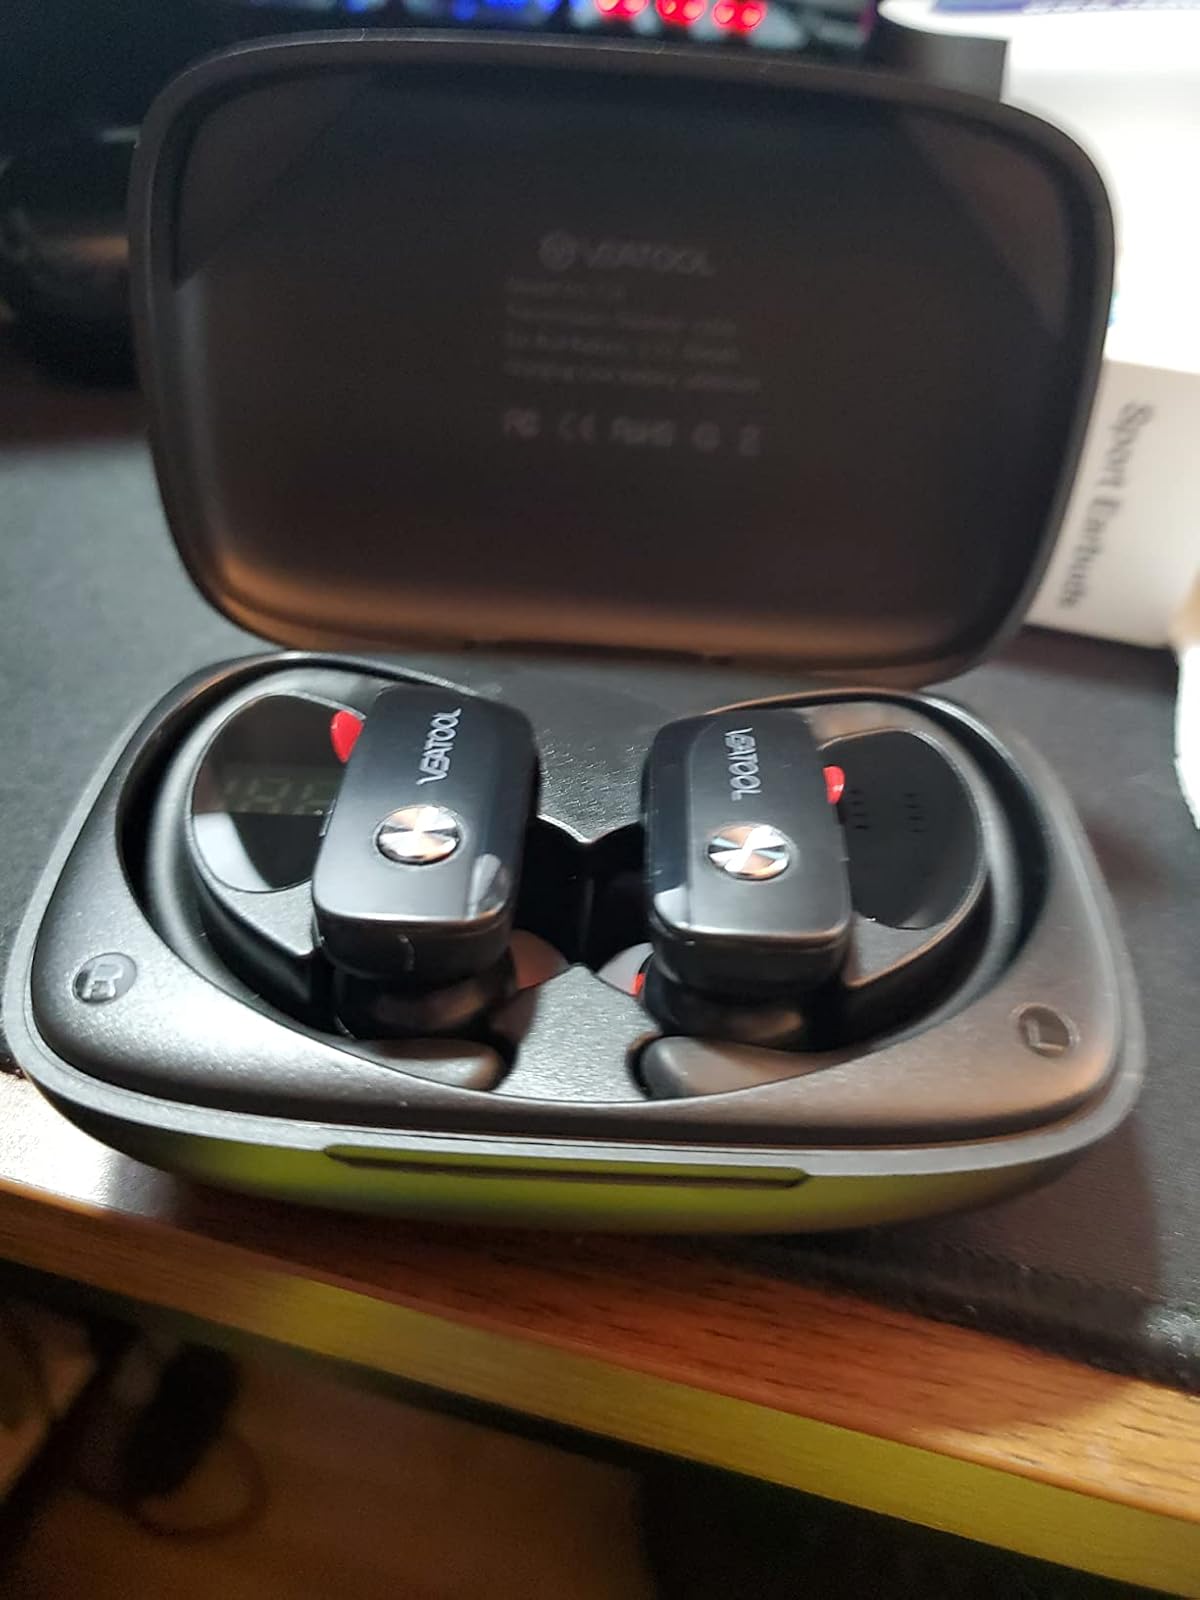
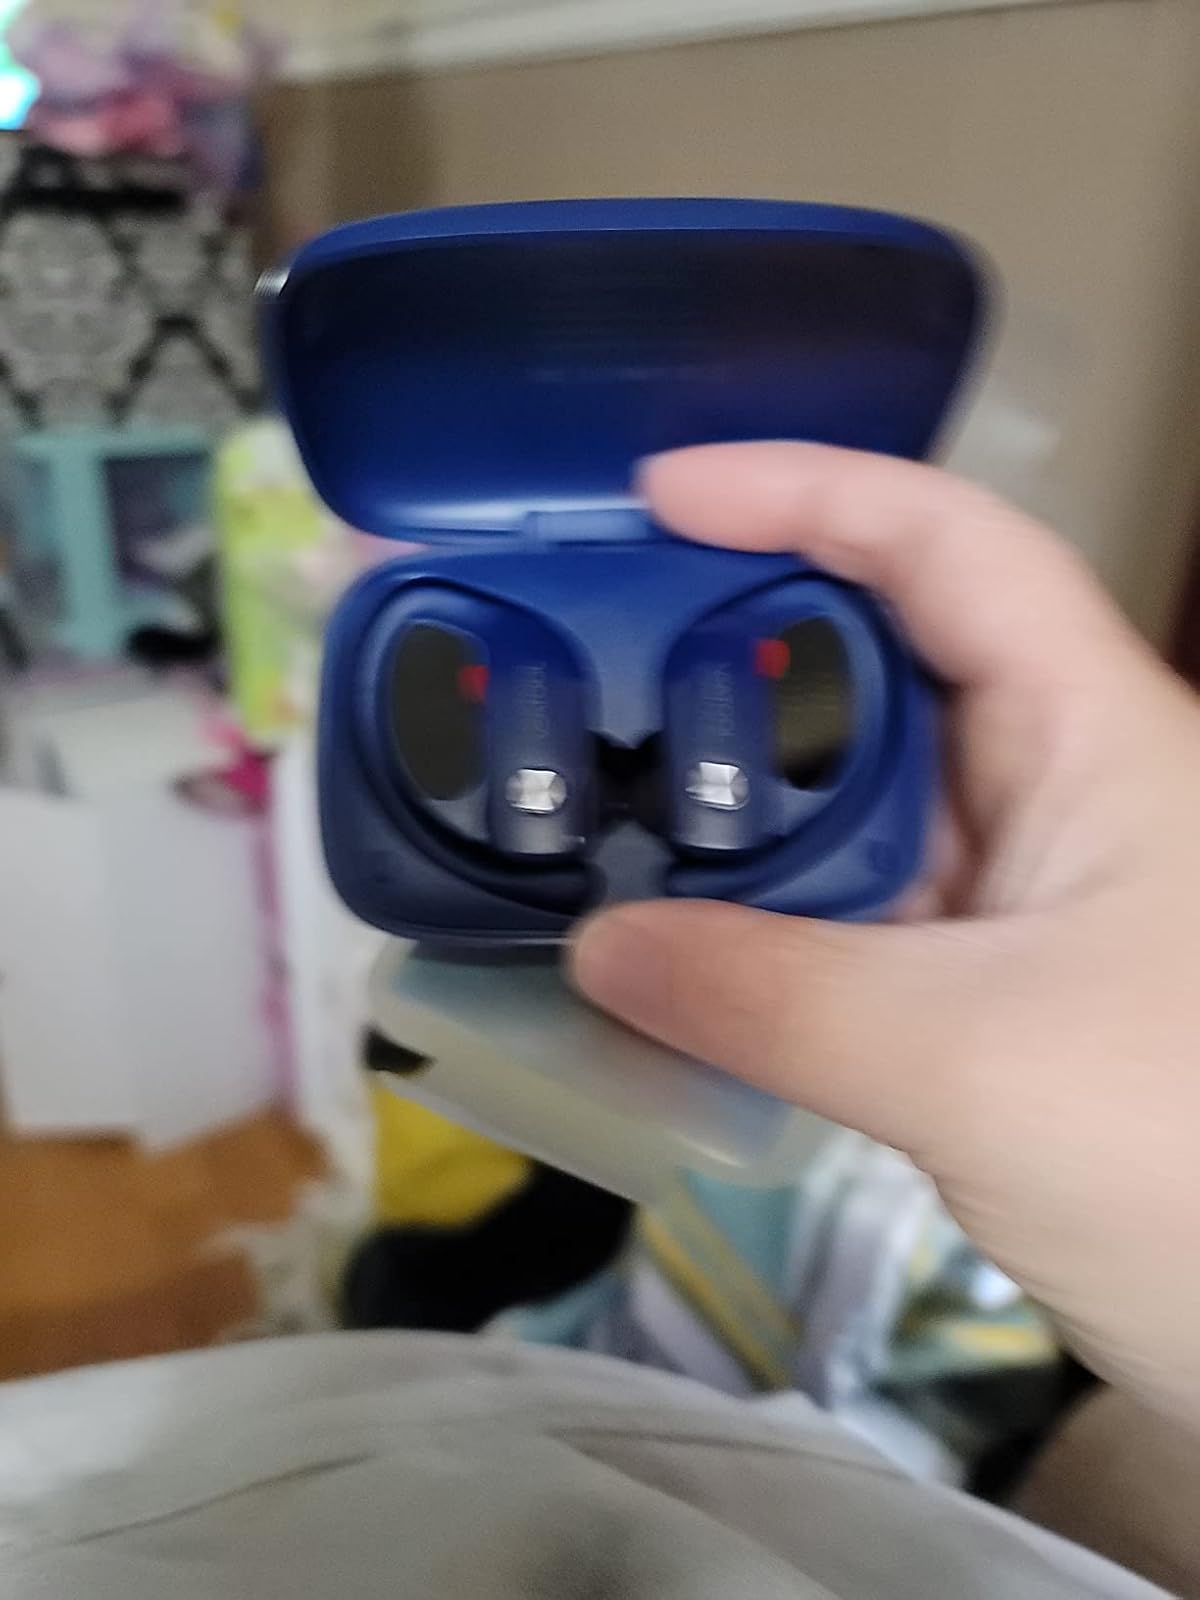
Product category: earbuds
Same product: no